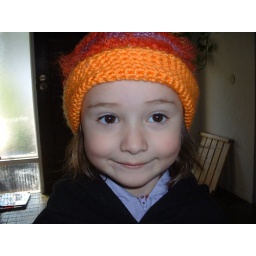
I made this hat for her. She wanted orange and it has pink in it also.